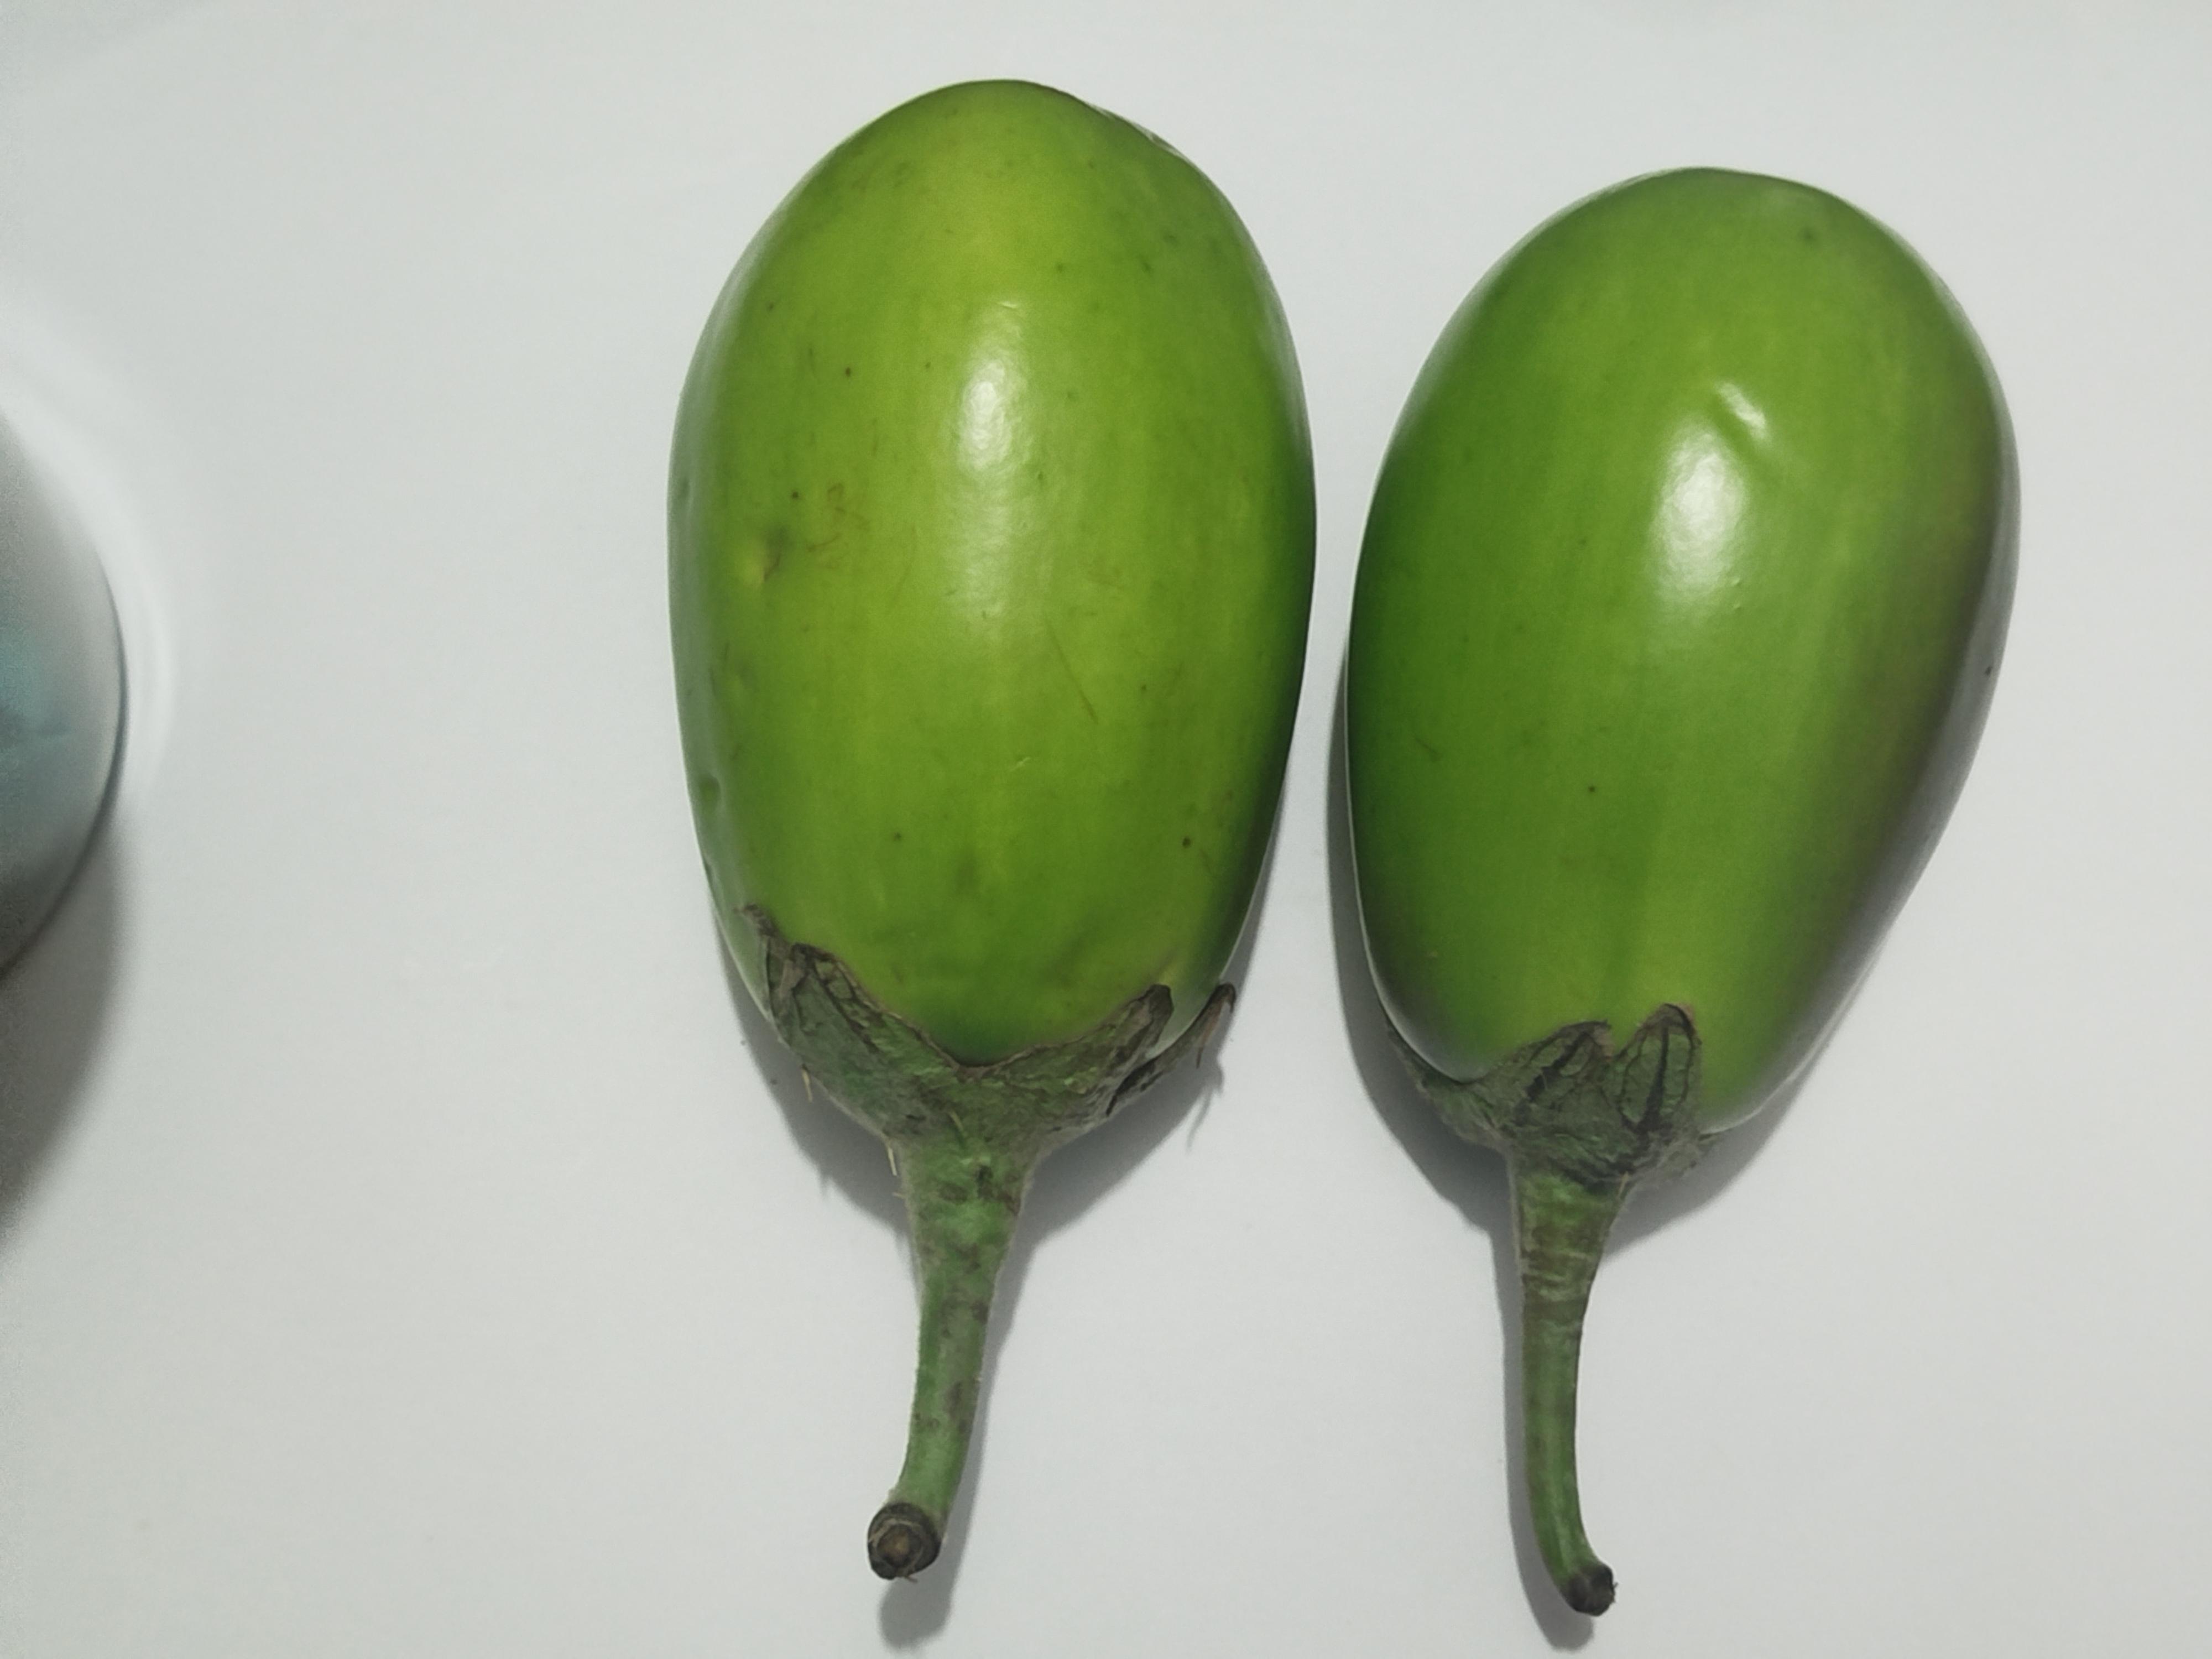
Label: Brinjal